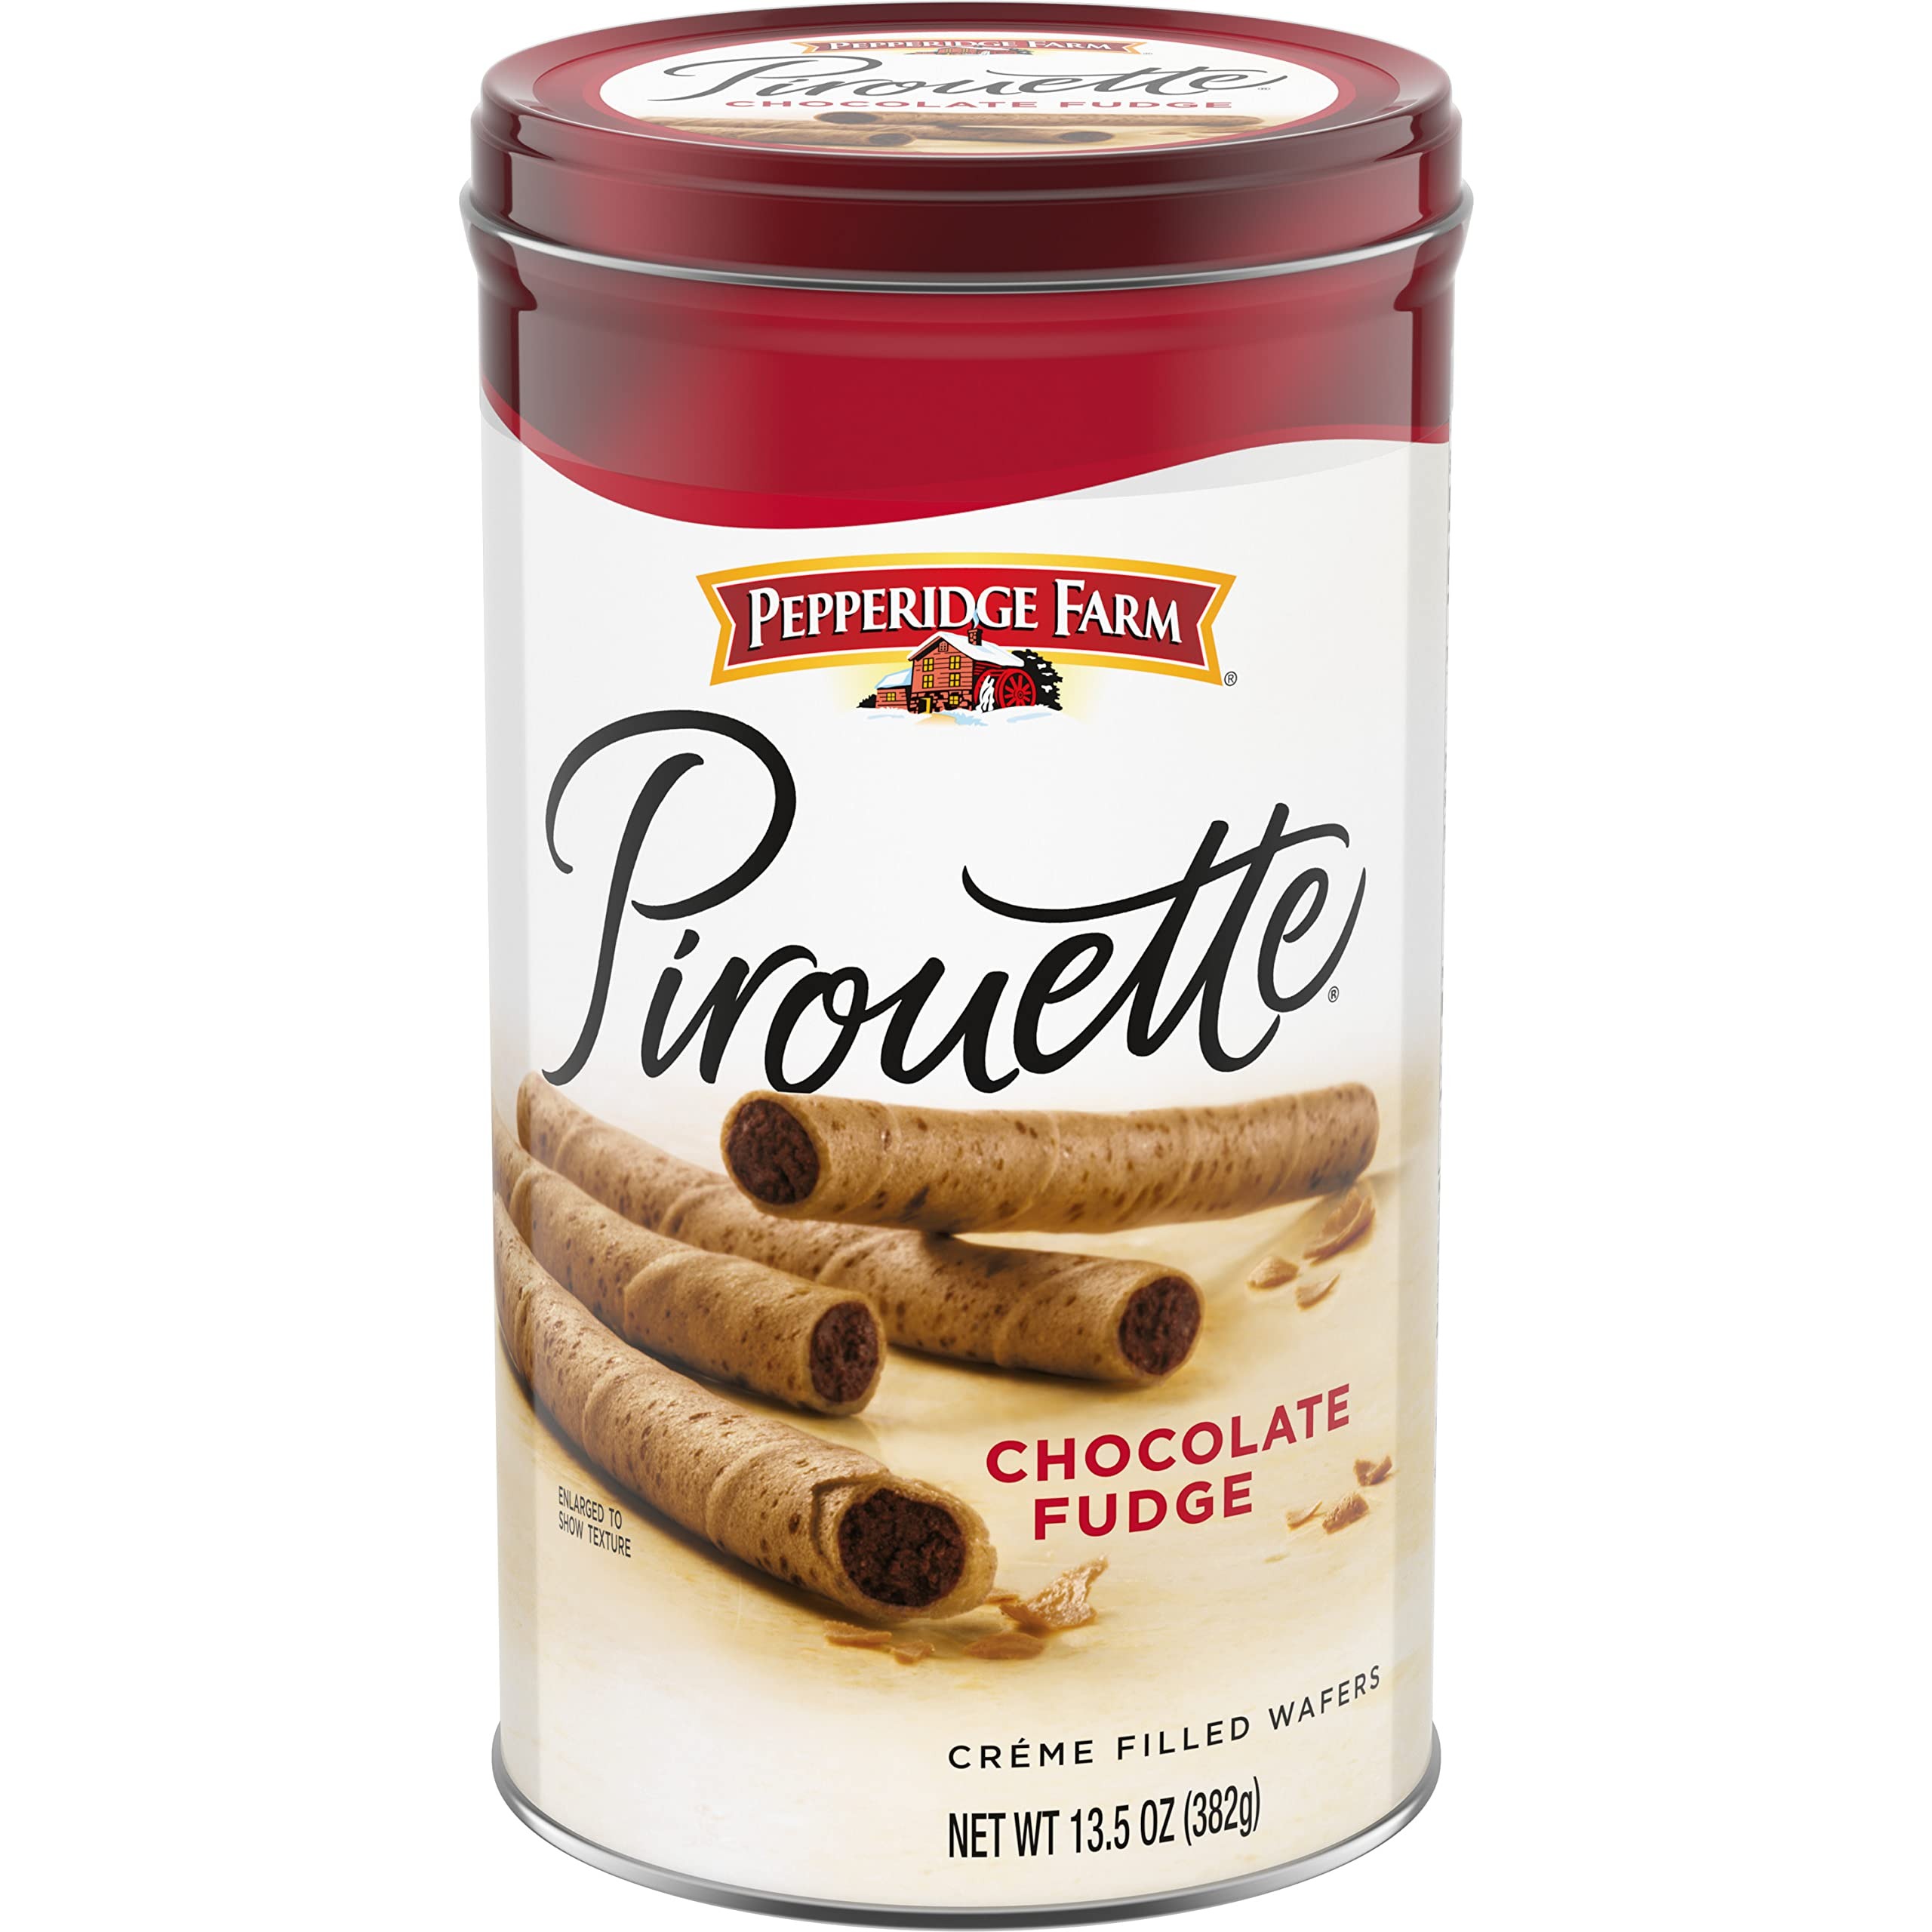
Item Name: Pepperidge Farm Pirouette Cookies, Chocolate Fudge Créme Filled Wafers, 13.5 Oz Tin
Bullet Point 1: Rich chocolate hazelnut créme: delicious chocolate fudge filling in a slender rolled wafer
Bullet Point 2: Light and delicate: gourmet pirouette wafers are crisp in texture and delicate in flavor
Bullet Point 3: Quality ingredients: Pepperidge Farm bakers take the time to bake each treat with care and quality ingredients
Bullet Point 4: Simple indulgence: the light crunch and subtle flavors of pirouette créme-filled wafers are the perfect complement to tea, coffee, or ice cream
Bullet Point 5: A sweet moment: the 13.5-ounce tin allows you to continue to savor the rich indulgence of chocolate fudge
Value: 13.5
Unit: Ounce

Price: 7.49